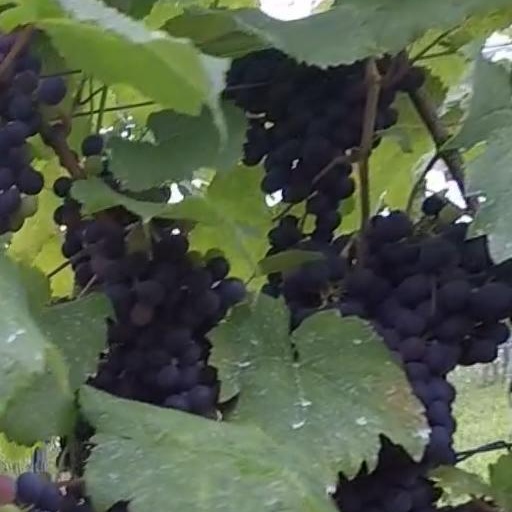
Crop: grape